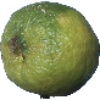
Label: limes